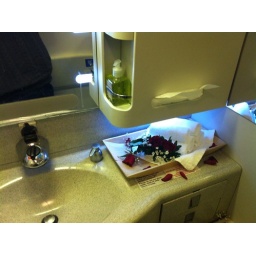
Roses and rose petals in an airplane bathroom